Amelia Best

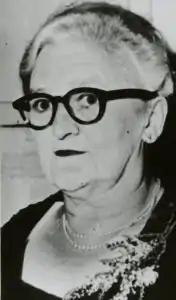
Amelia Best

Amelia Martha (Millie) Best MBE (29 April 1900 – 14 November 1979) was one of the first two women elected to the Tasmanian House of Assembly.